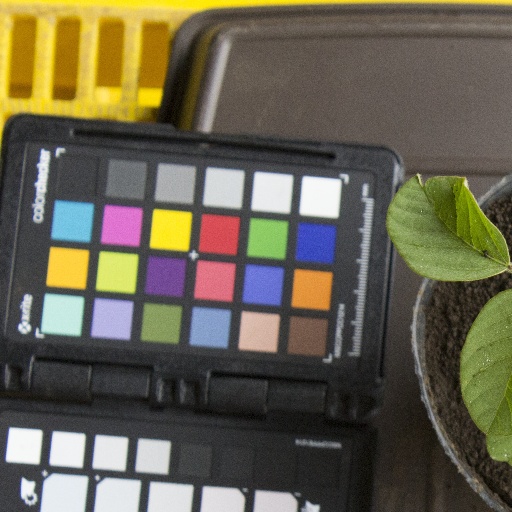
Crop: soybean